Kalevan Rasti

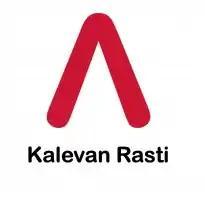
Logo

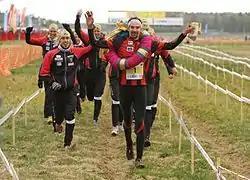
Tiomila winners, 2011

Kalevan Rasti is an orienteering club based in Finland. Recently it has been one of the most successful clubs in world orienteering, winning the Jukola and Tiomila relays multiple times.